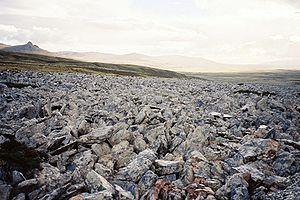
En géomorphologie, un chaos — de blocs ou de boules — désigne un modelé de déchaussement de blocs ou de rochers dégagés par l'érosion. Ces formes font partie des produits de la météorisation comme les tors, les arènes et à une échelle supérieure les inselbergs et sont associées à des formes mineures comme les taffoni, les vasques, les cannelures, etc.